San Rafael, California

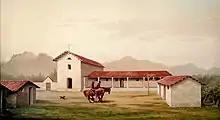
San Rafael was founded in 1817, when Mission San Rafael Arcángel was established by Vicente Sarría.

Mission San Rafael Arcángel was founded as the 20th Spanish mission in the colonial province of "Alta California" by three priests—Father Narciso Durán from Mission San José, Father Abella from Mission San Francisco de Asís, Father Luis Gíl y Taboada from La Iglesia de Nuestra Señora Reina de los Angeles—on December 14, 1817, four years before Mexico gained independence from Spain. The mission from which the downtown grew and the city being named after the Archangel Raphael, the Angel of Healing.